Interfacial rheology

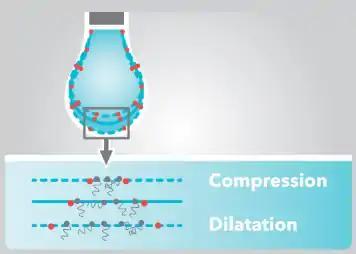
Pulsating drop method for dilatational interfacial rheology

In dilatational interfacial rheology, the size of the interface is changing over time. The change in the surface stress or surface tension of the interface is being measured during this deformation. Based on the response, interfacial viscoelasticity is calculated according to well established theories: